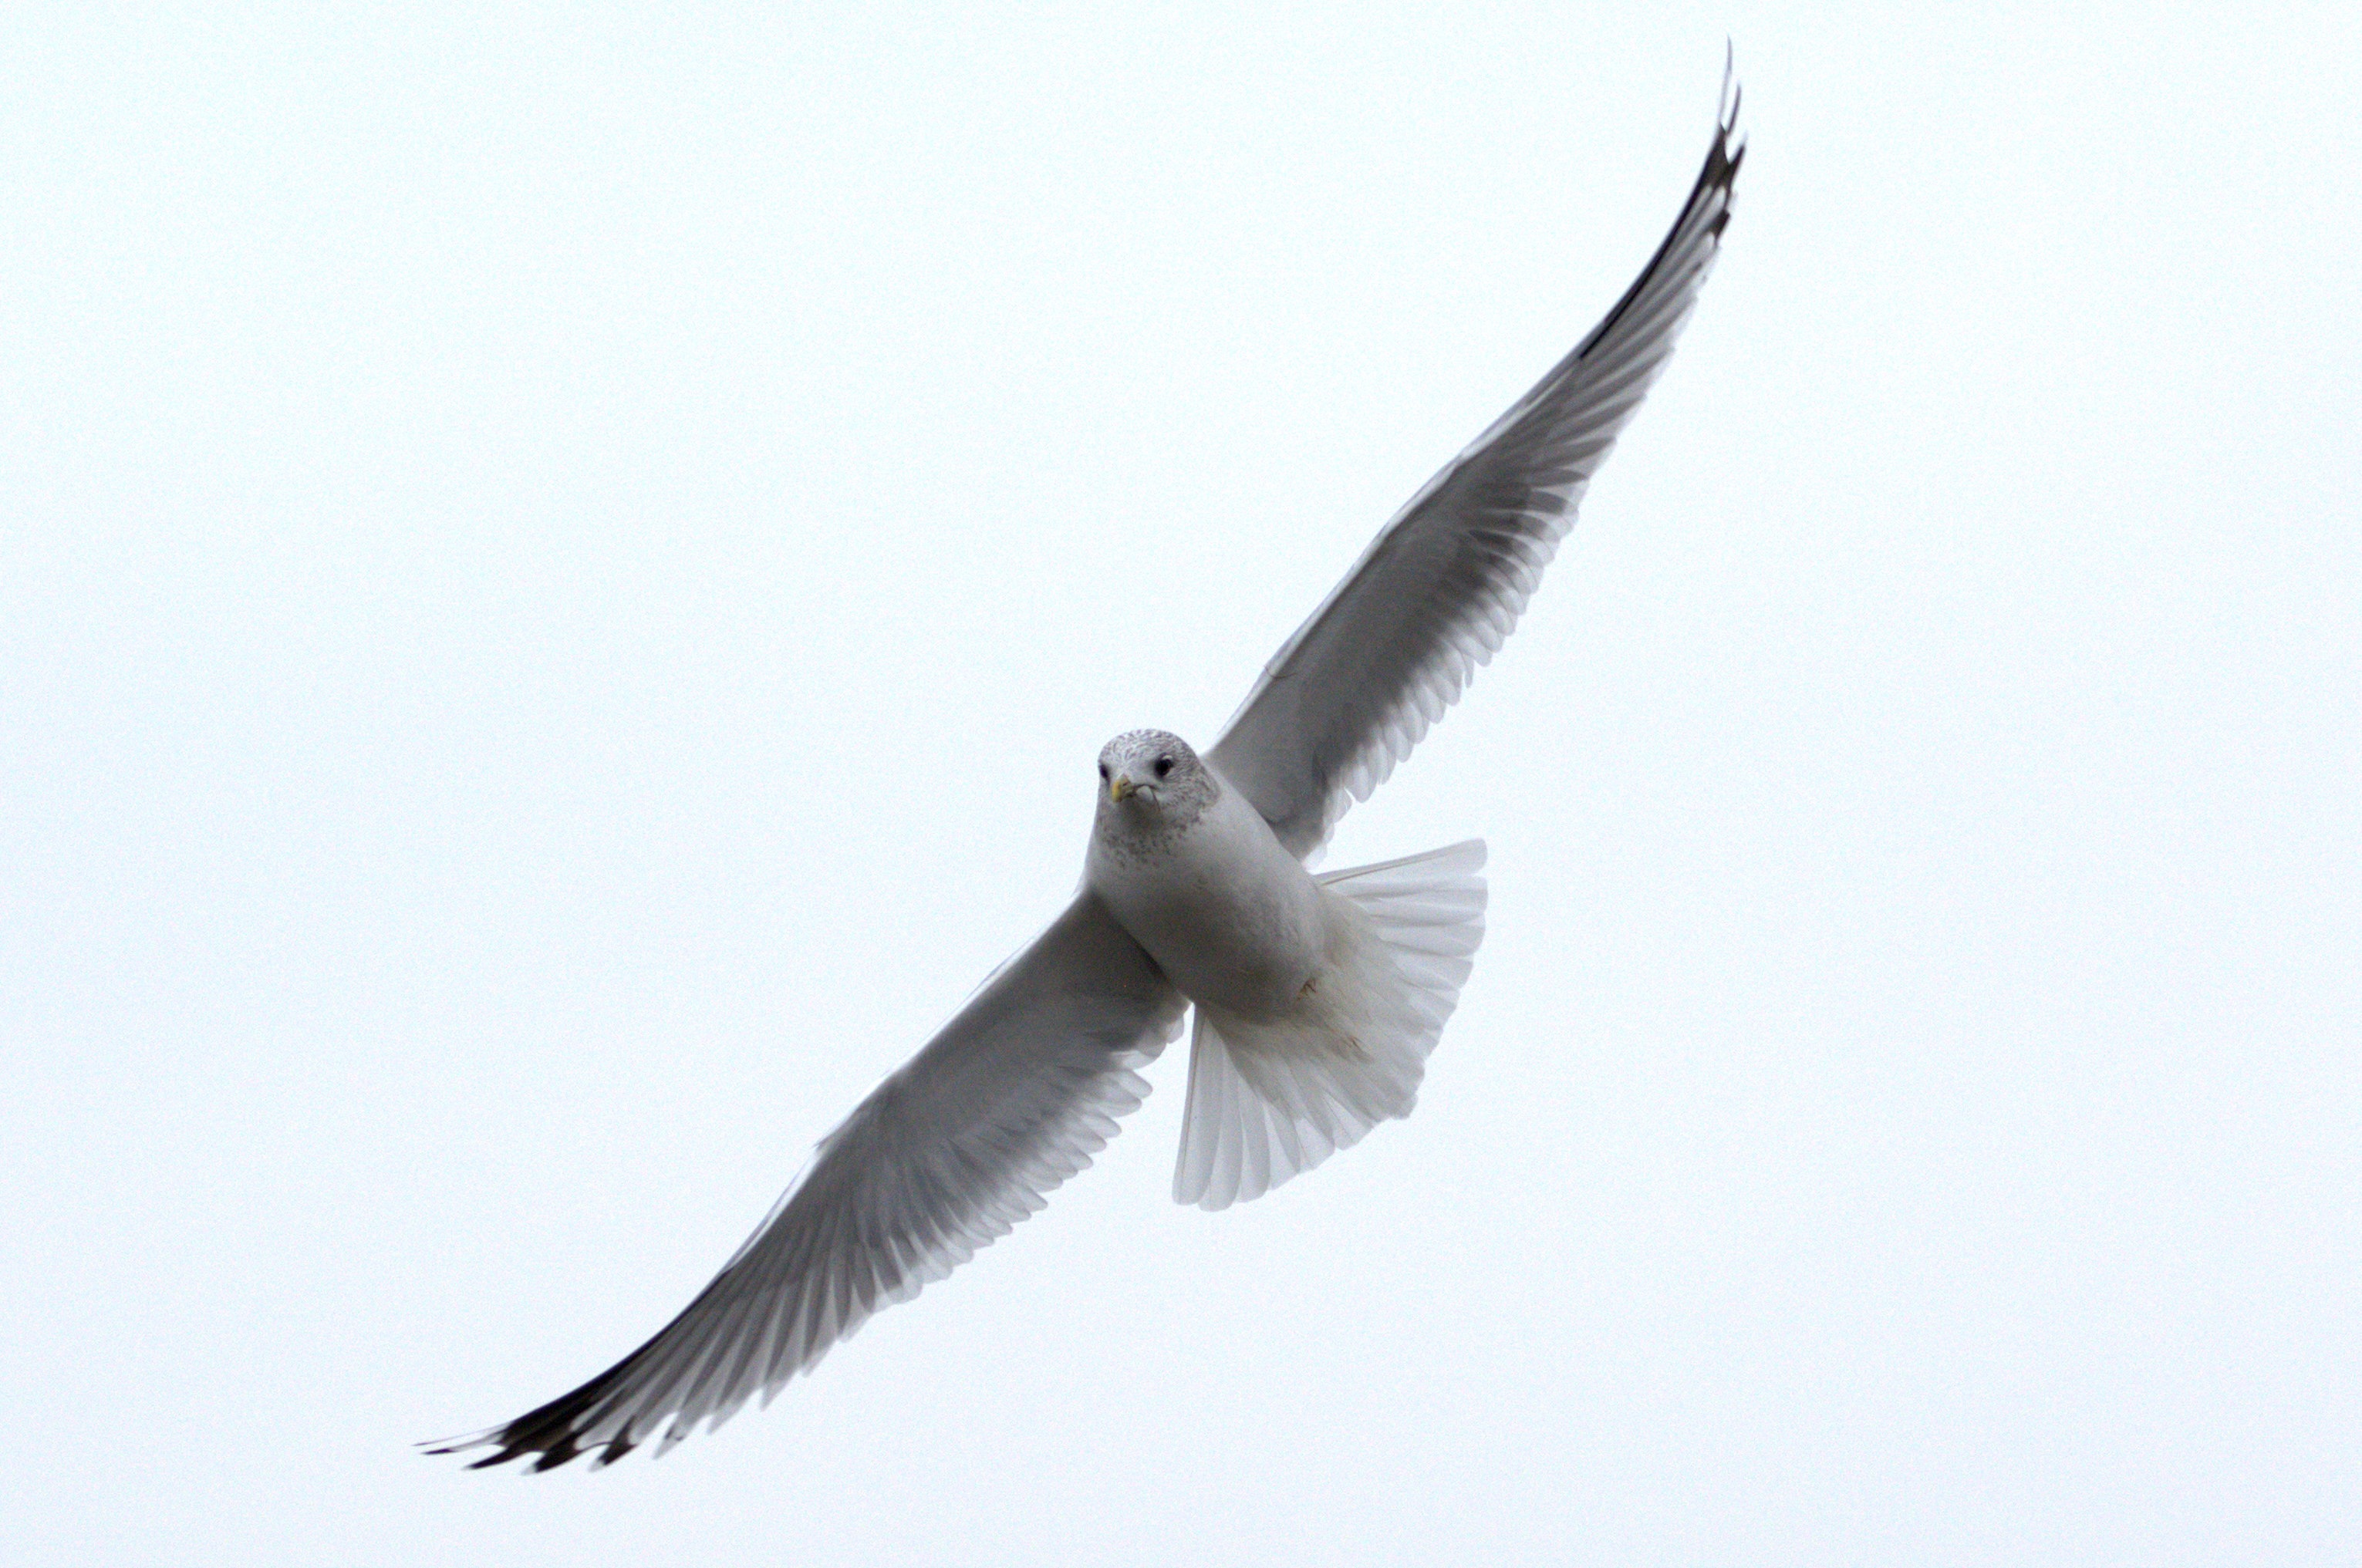
sea, water, nature, bird, wing, animal, seabird, fly, seagull, beak, flight, laridae, vertebrate, species, water bird, north sea, larus, seevogel, herring gull, large gull, charadriiformes, accipitriformes